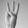
ASL letter: W